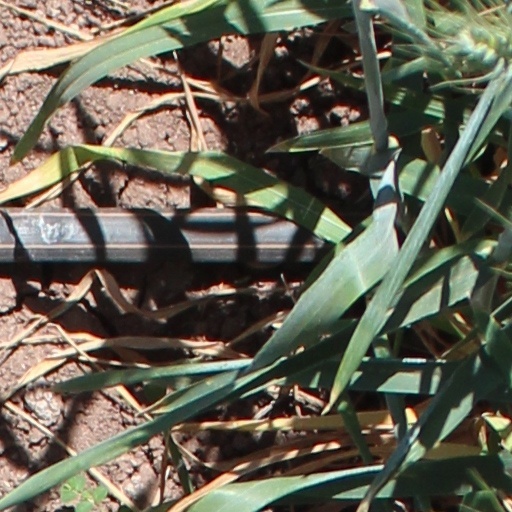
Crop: wheat